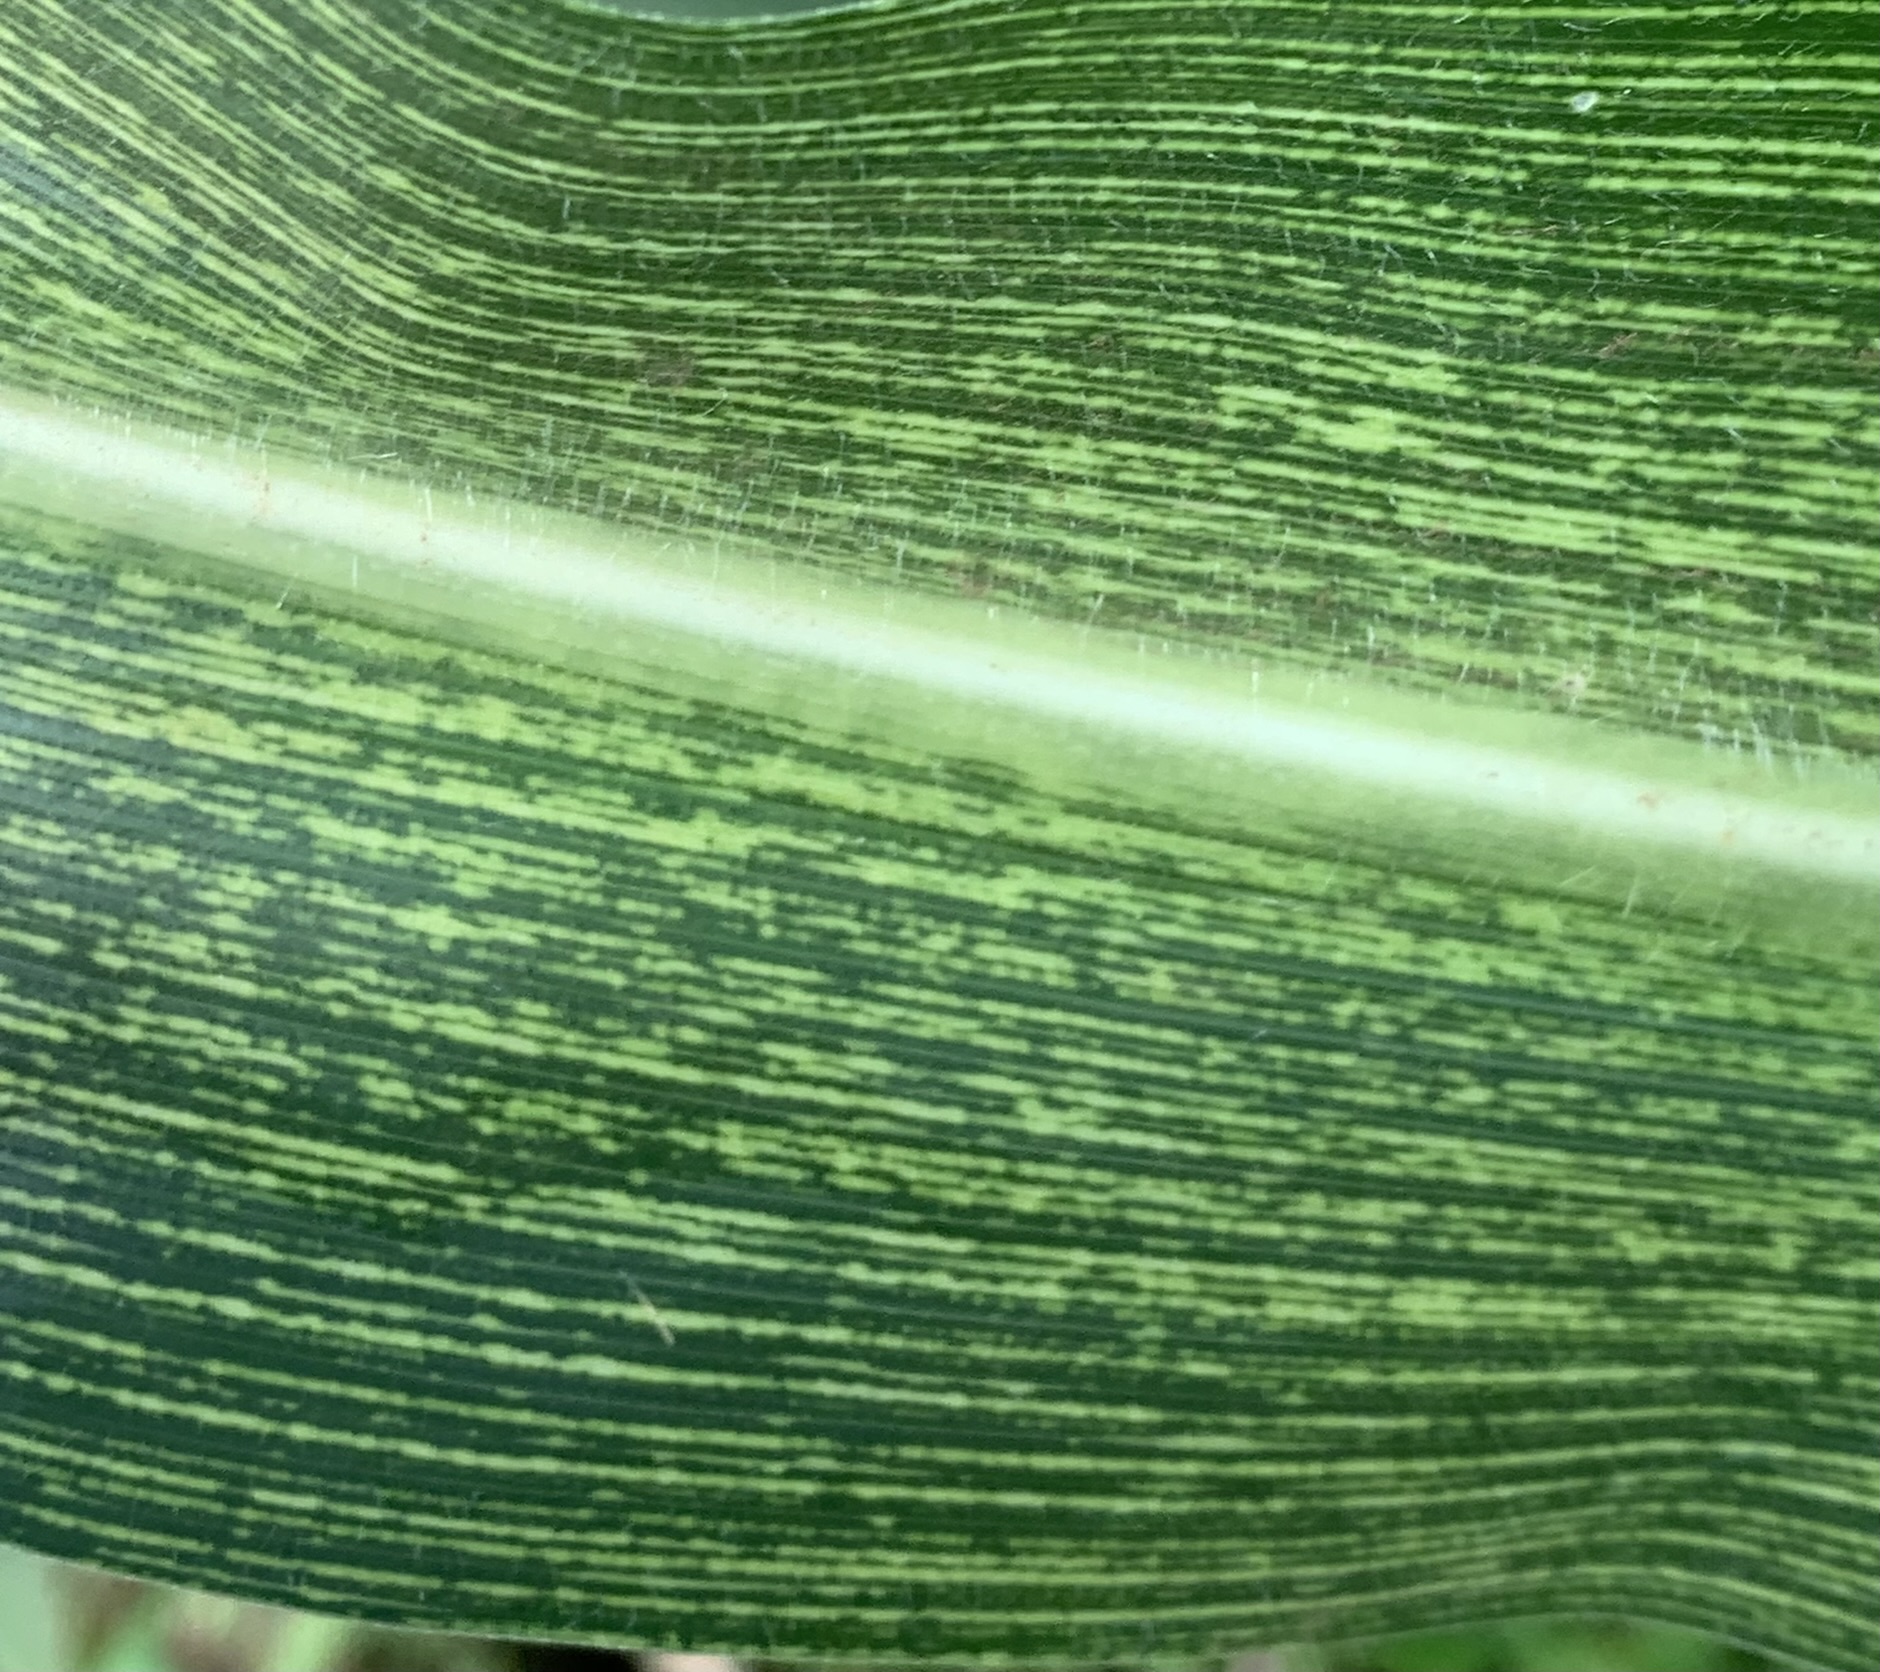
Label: MSV